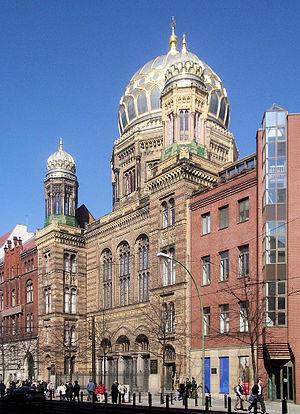
La Neue Synagoge, rue Oranienburger Straße. Nouvelle synagogue de Berlin. Polski: Berlińska synagoga w stylu mauretańskim. Nowa Synagoga w Berlinie. Poprawione cienie, teraz widać wszystkie detale. Italiano: Facciata della Neue Synagoge. Nuova sinagoga a Berlino.
La nouvelle synagogue de la rue Oranienburger, située au centre de Berlin, n'est pas, malgré son nom, un monument moderne. C'est un bâtiment ayant une signification émotive importante pour la population juive de Berlin, et un monument public remarquable de la deuxième moitié du XIXᵉ siècle. En raison des craintes de vandalisme antisémite et de terrorisme, elle fait l'objet d'une surveillance permanente.
Une synagogue est un lieu de culte juif.
L’histoire des Juifs d'Allemagne est emblématique de l'histoire des Juifs en Europe occidentale, entre antijudaïsme, intégration liée à l'universalisme des Lumières et antisémitisme moderne.
Cet article traite de la religion en Europe en tant que tradition culturelle, sans préjuger du taux de croyants convaincus et de pratiquants réguliers dans chaque confession.